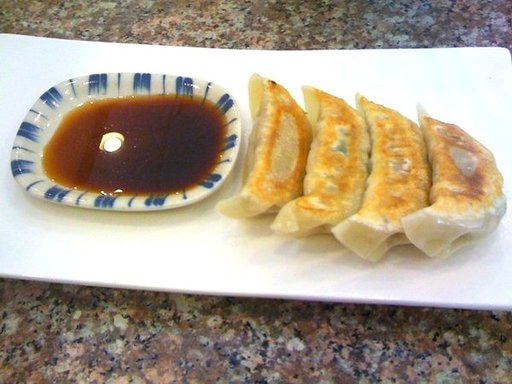
Label: gyoza